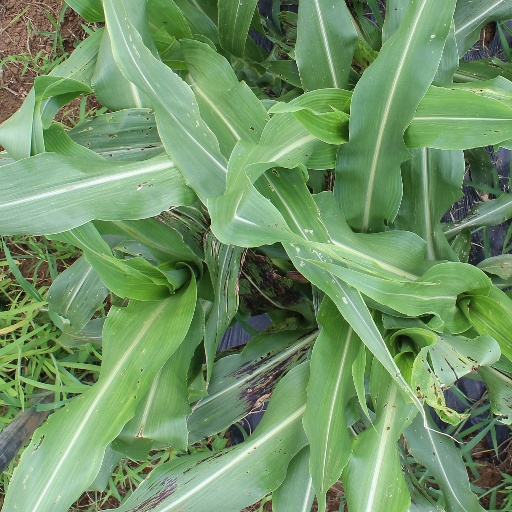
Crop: sorghum